Supreme Court of Justice of the Nation

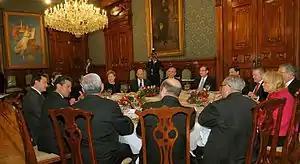
Meeting of the president Enrique Peña Nieto with the eleven Ministers of the Supreme Court of Justice of the Nation

The following persons were once Presidents of the Supreme Court under the 1917 Constitution: